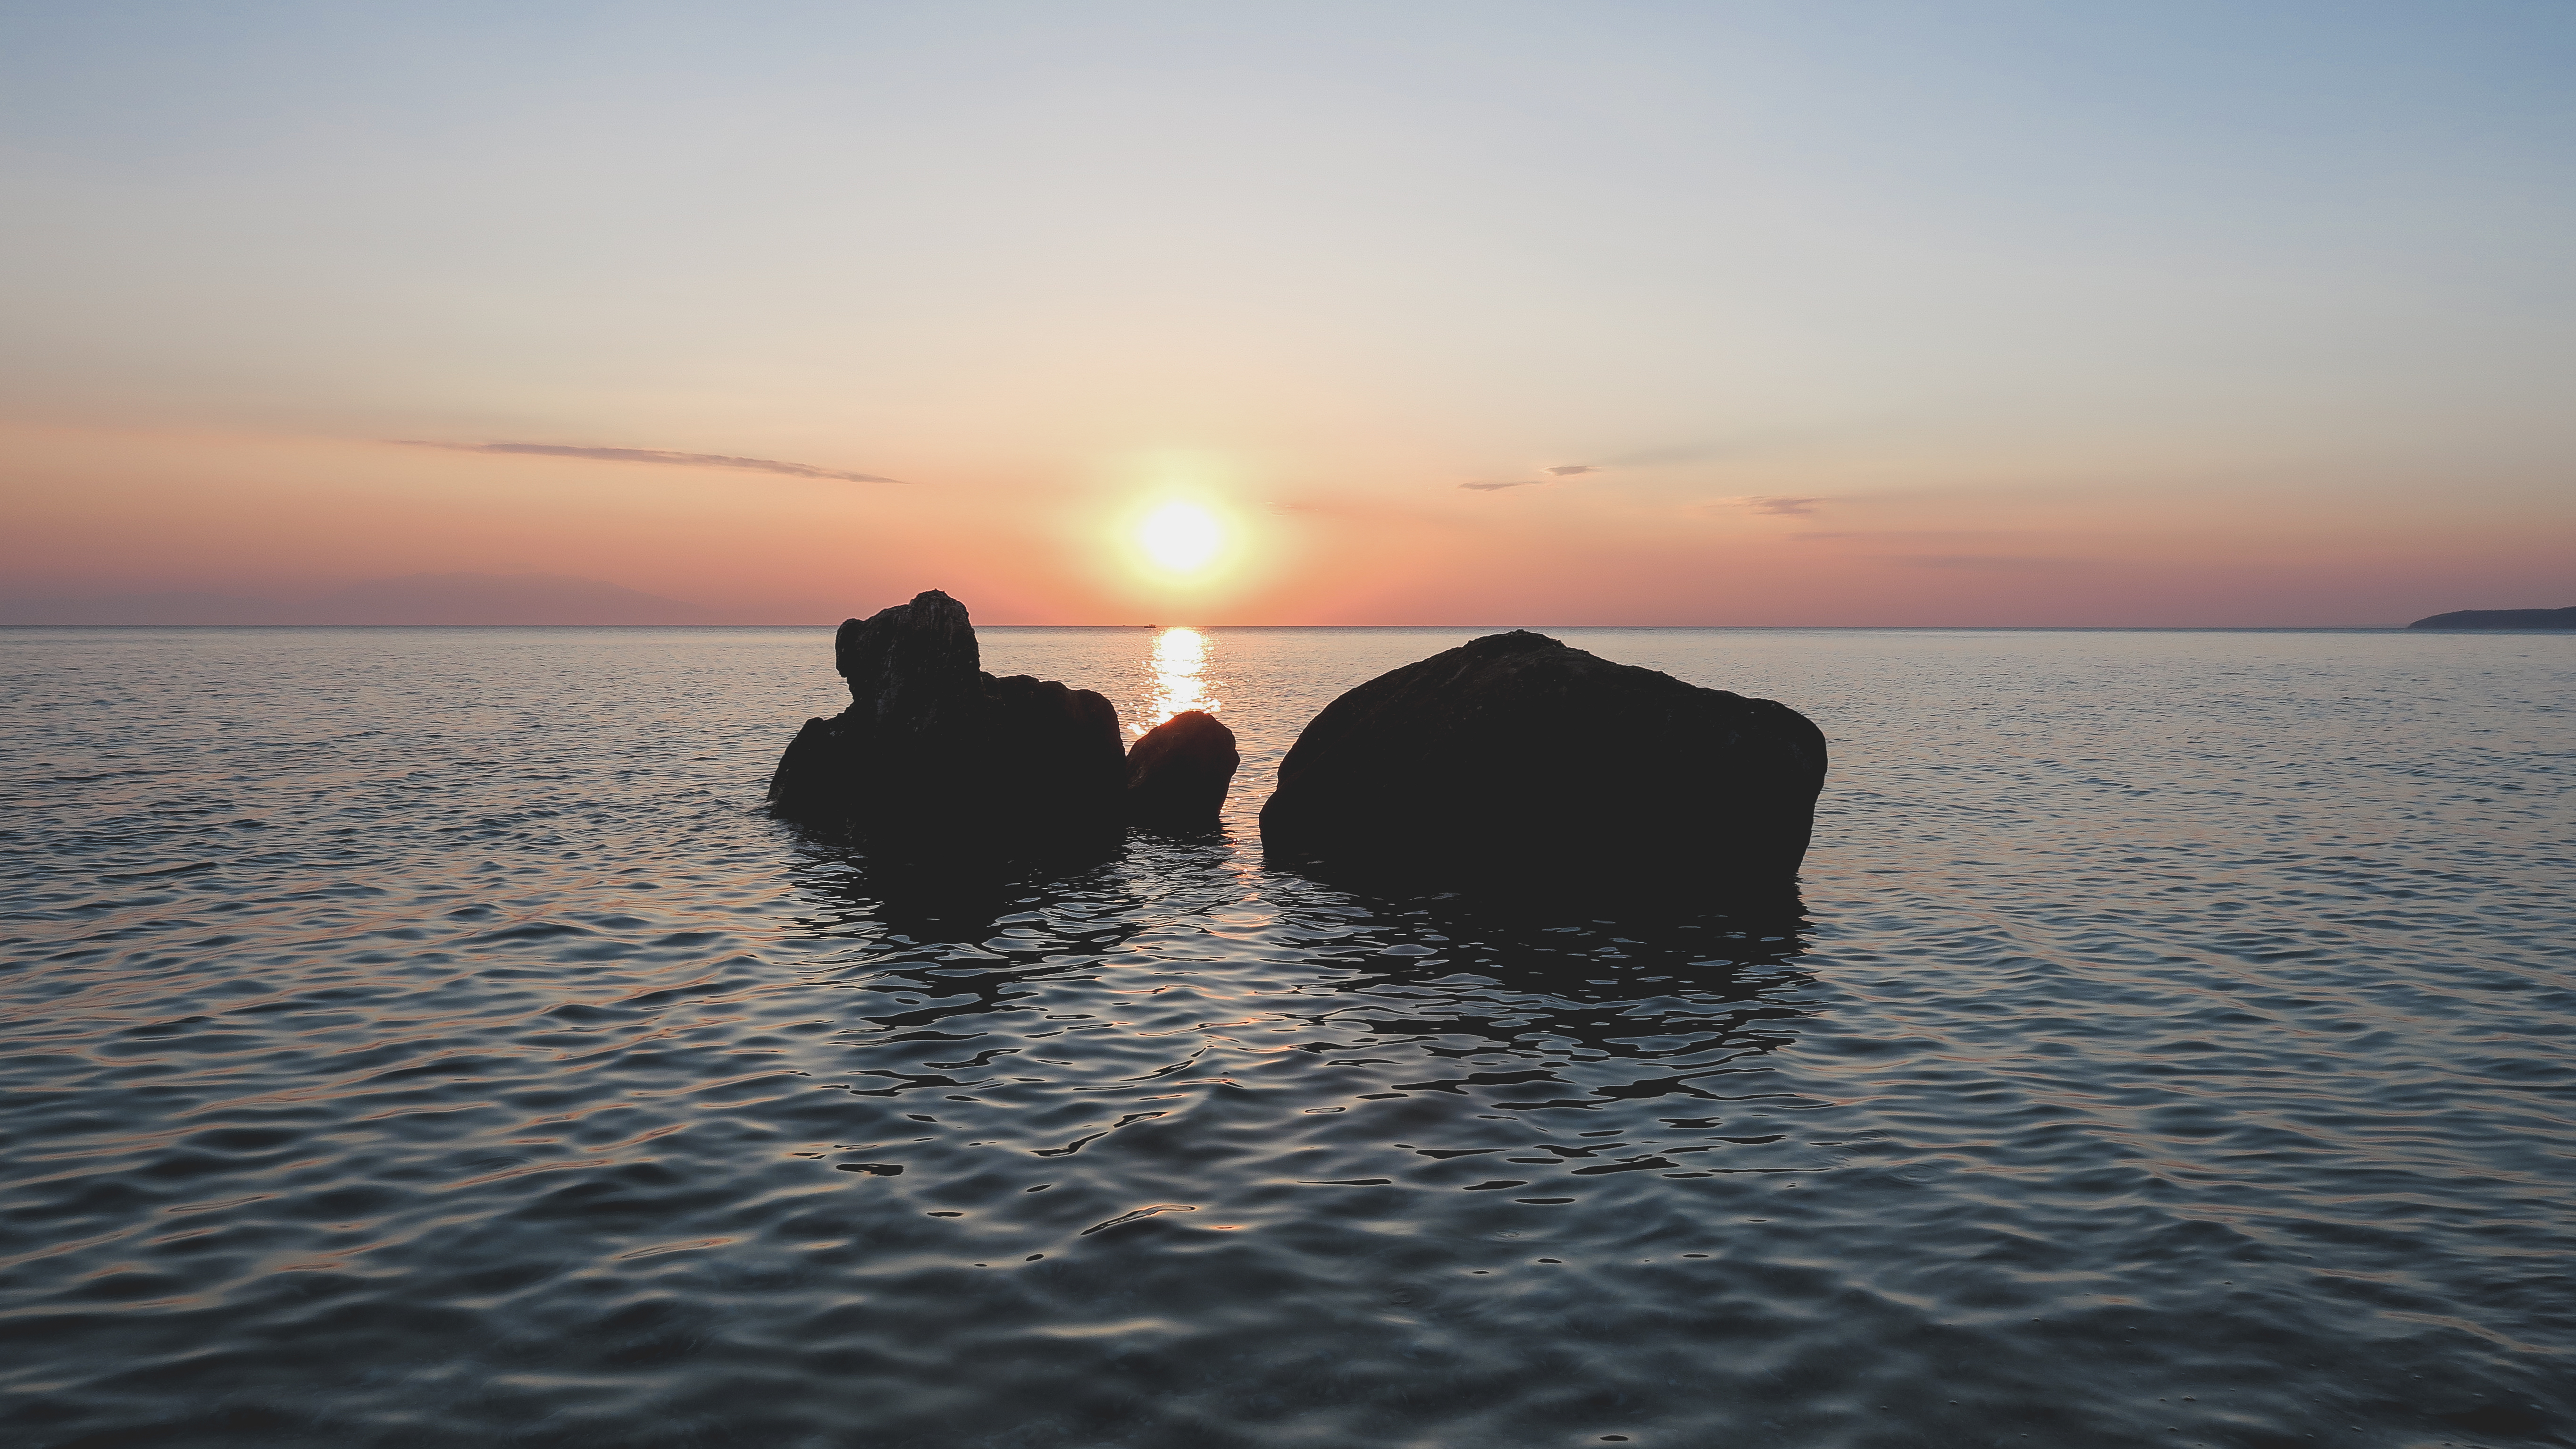
beach, sea, coast, water, nature, ocean, horizon, silhouette, sky, sun, sunrise, sunset, sunlight, morning, shore, wave, dawn, dusk, evening, seascape, bay, body of water, rocks, cape